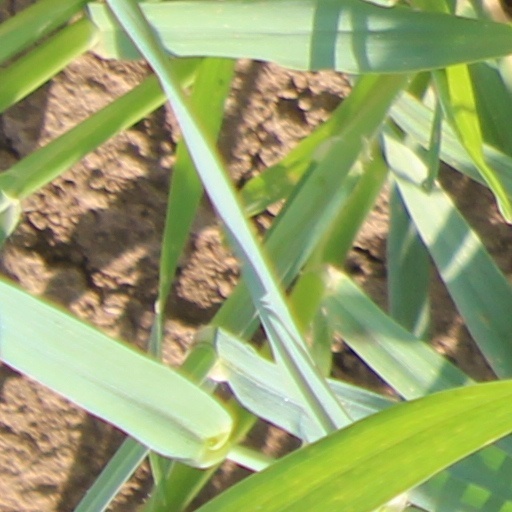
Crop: wheat